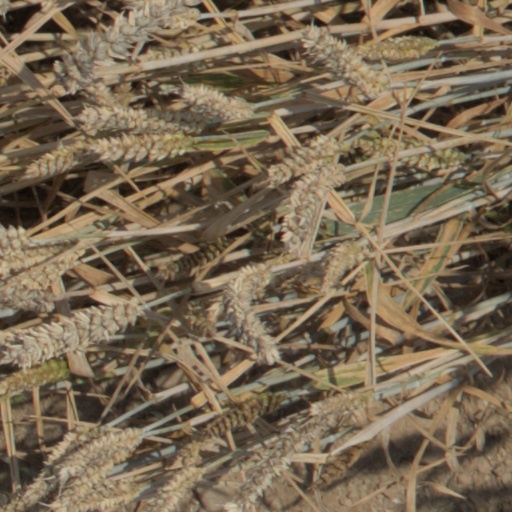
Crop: wheat